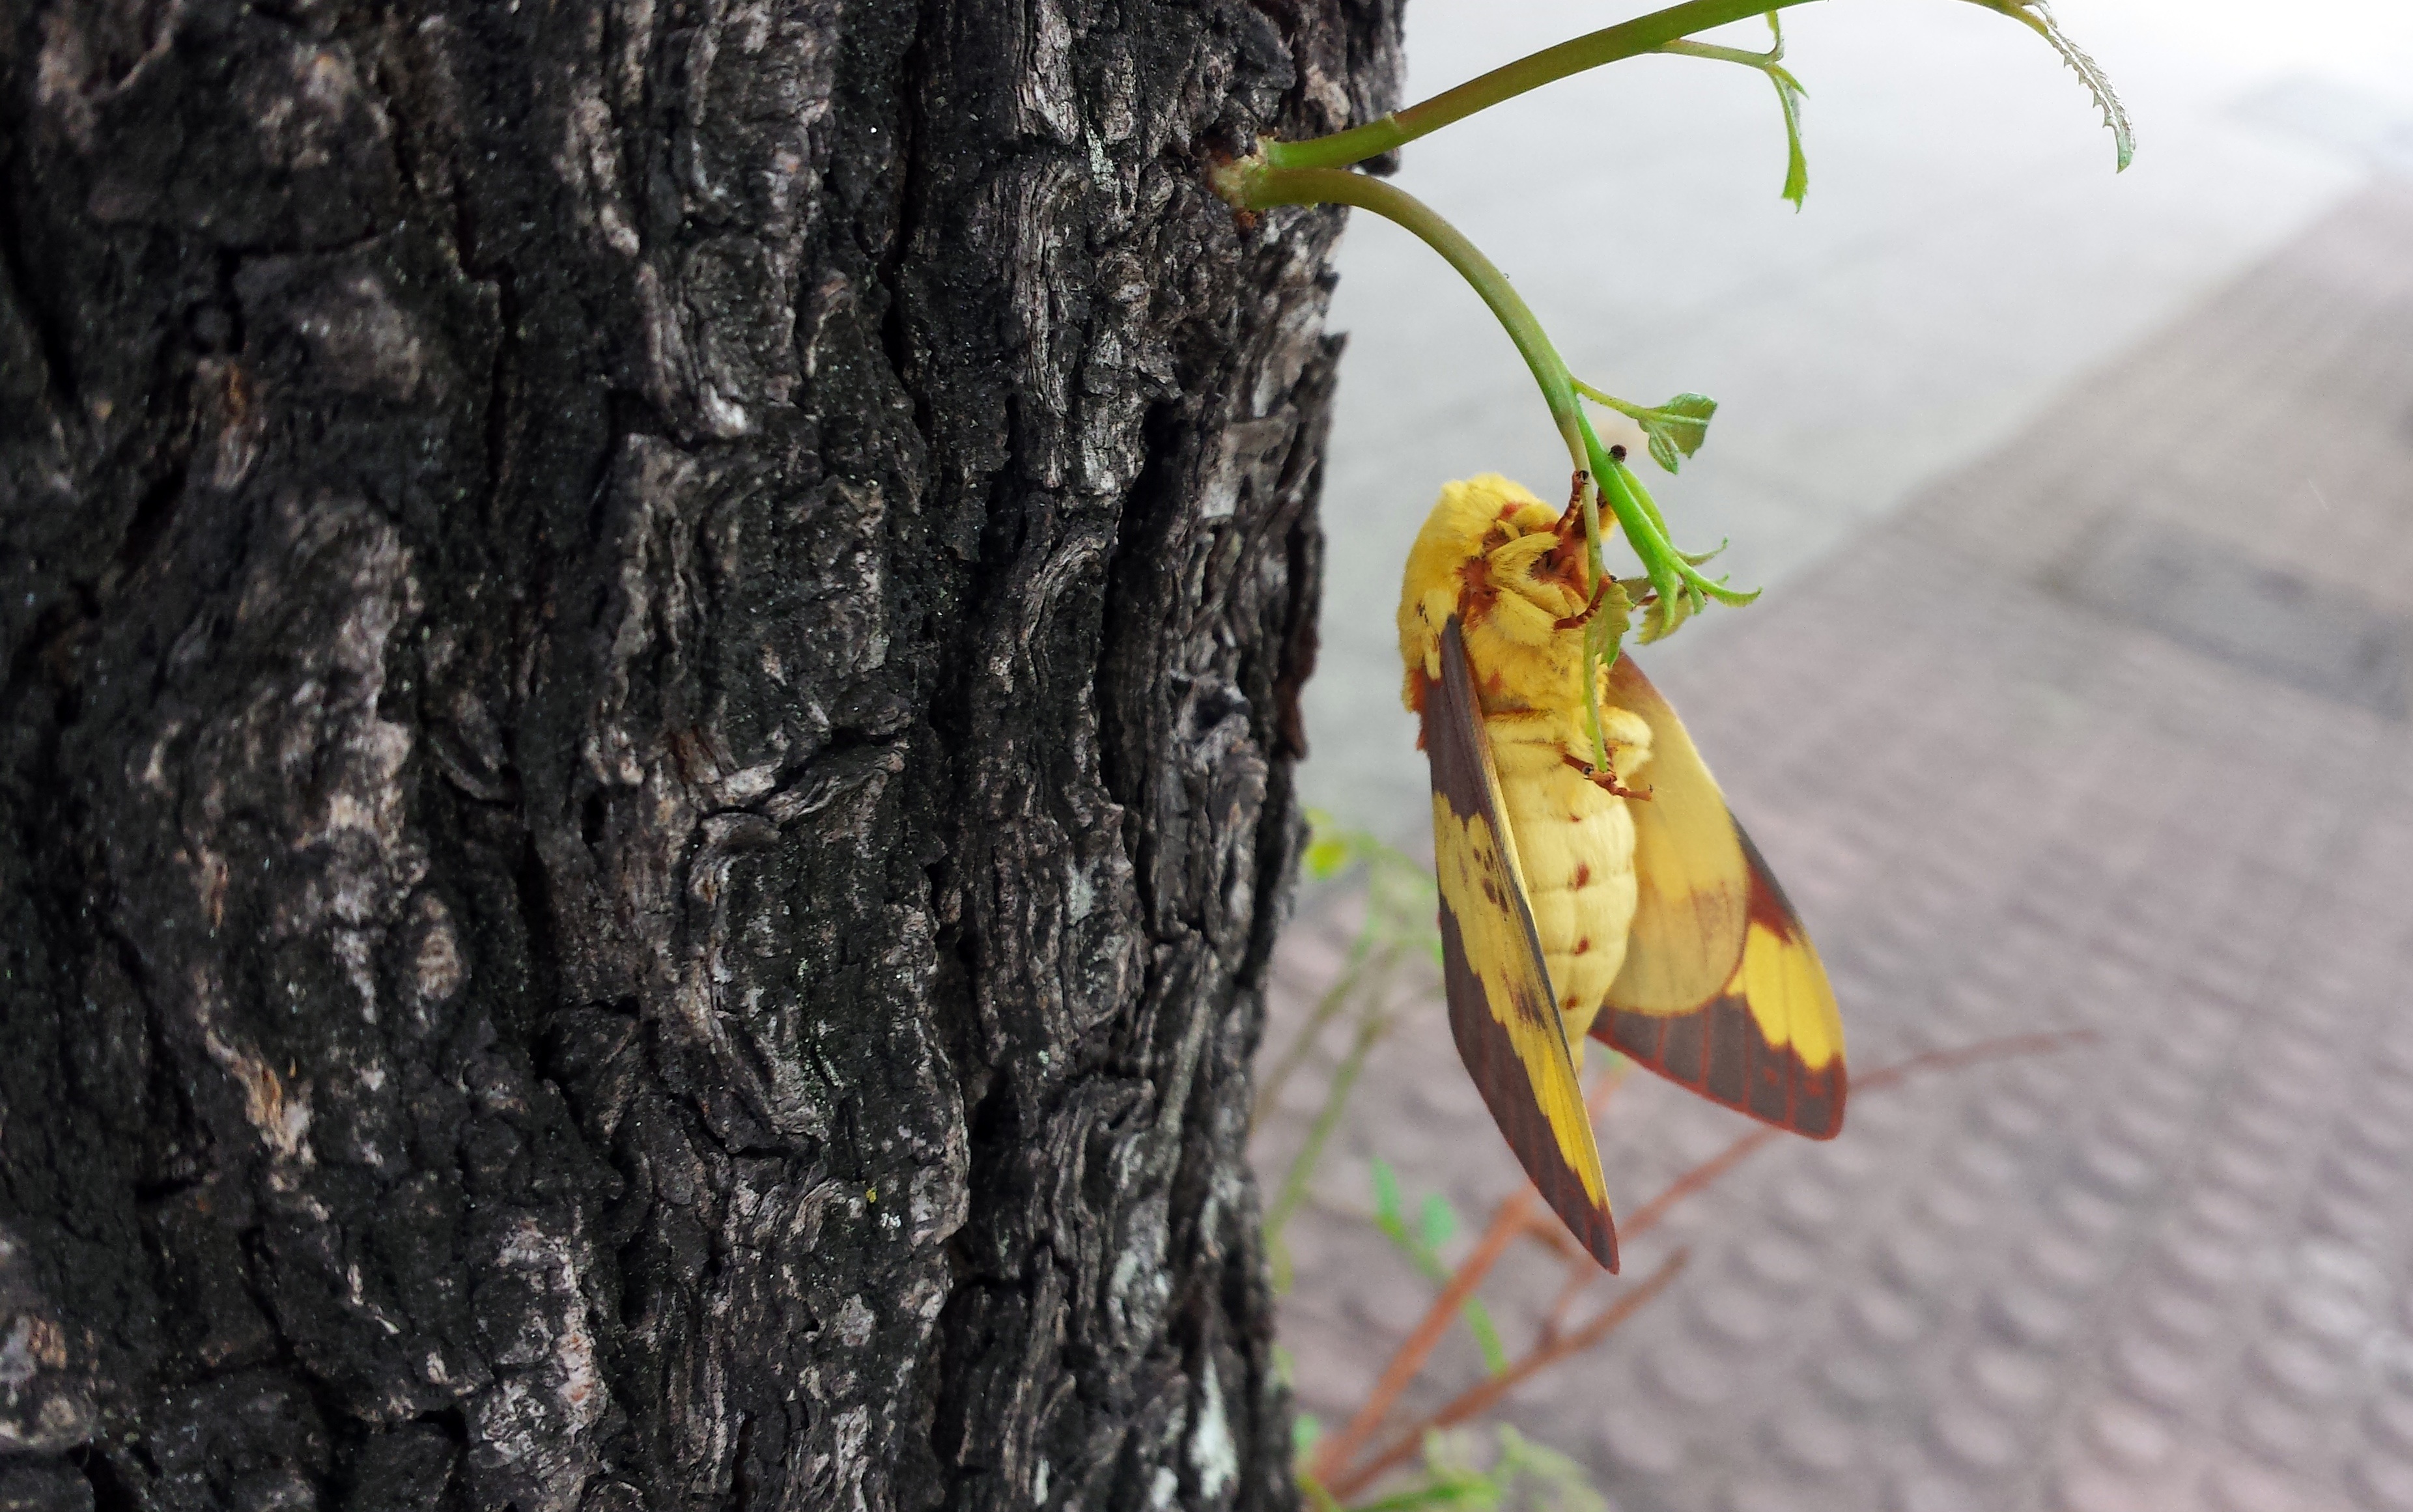
tree, branch, leaf, flower, green, insect, yellow, flora, fauna, invertebrate, plant stem